Central bank

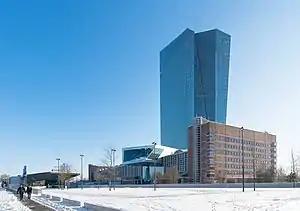
The European Central Bank's main building in Frankfurt

In the second half of the 20th century, the dismantling of colonial systems left some groups of countries using the same currency even though they had achieved national independence. In contrast to the unraveling of Austria-Hungary and the Ottoman Empire after World War I, some of these countries decided to keep using a common currency, thus forming a monetary union, and to entrust its management to a common central bank. Examples include the Eastern Caribbean Currency Authority, the Central Bank of West African States, and the Bank of Central African States.